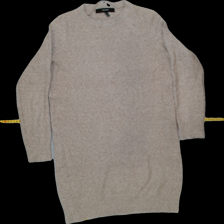
View: front
Type: Dress
Category: Ladies
Brand: Vero moda
Colors: Beige
Material: 100%polyester
Pattern: Plain
Cut: Regular, C-collar
Size: M
Season: All
Trend: No trend
Stains: No
Price range: <50
Recommended usage: Export